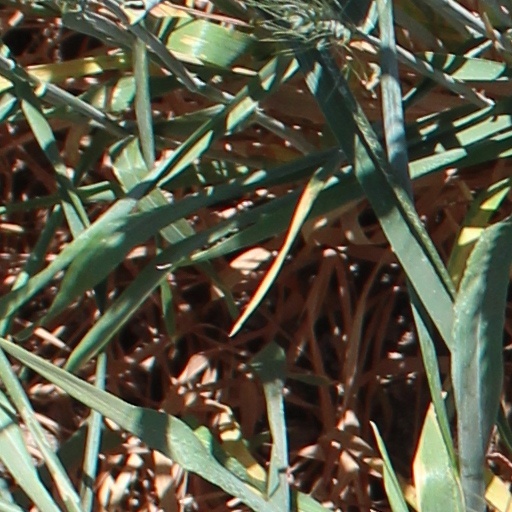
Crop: wheat